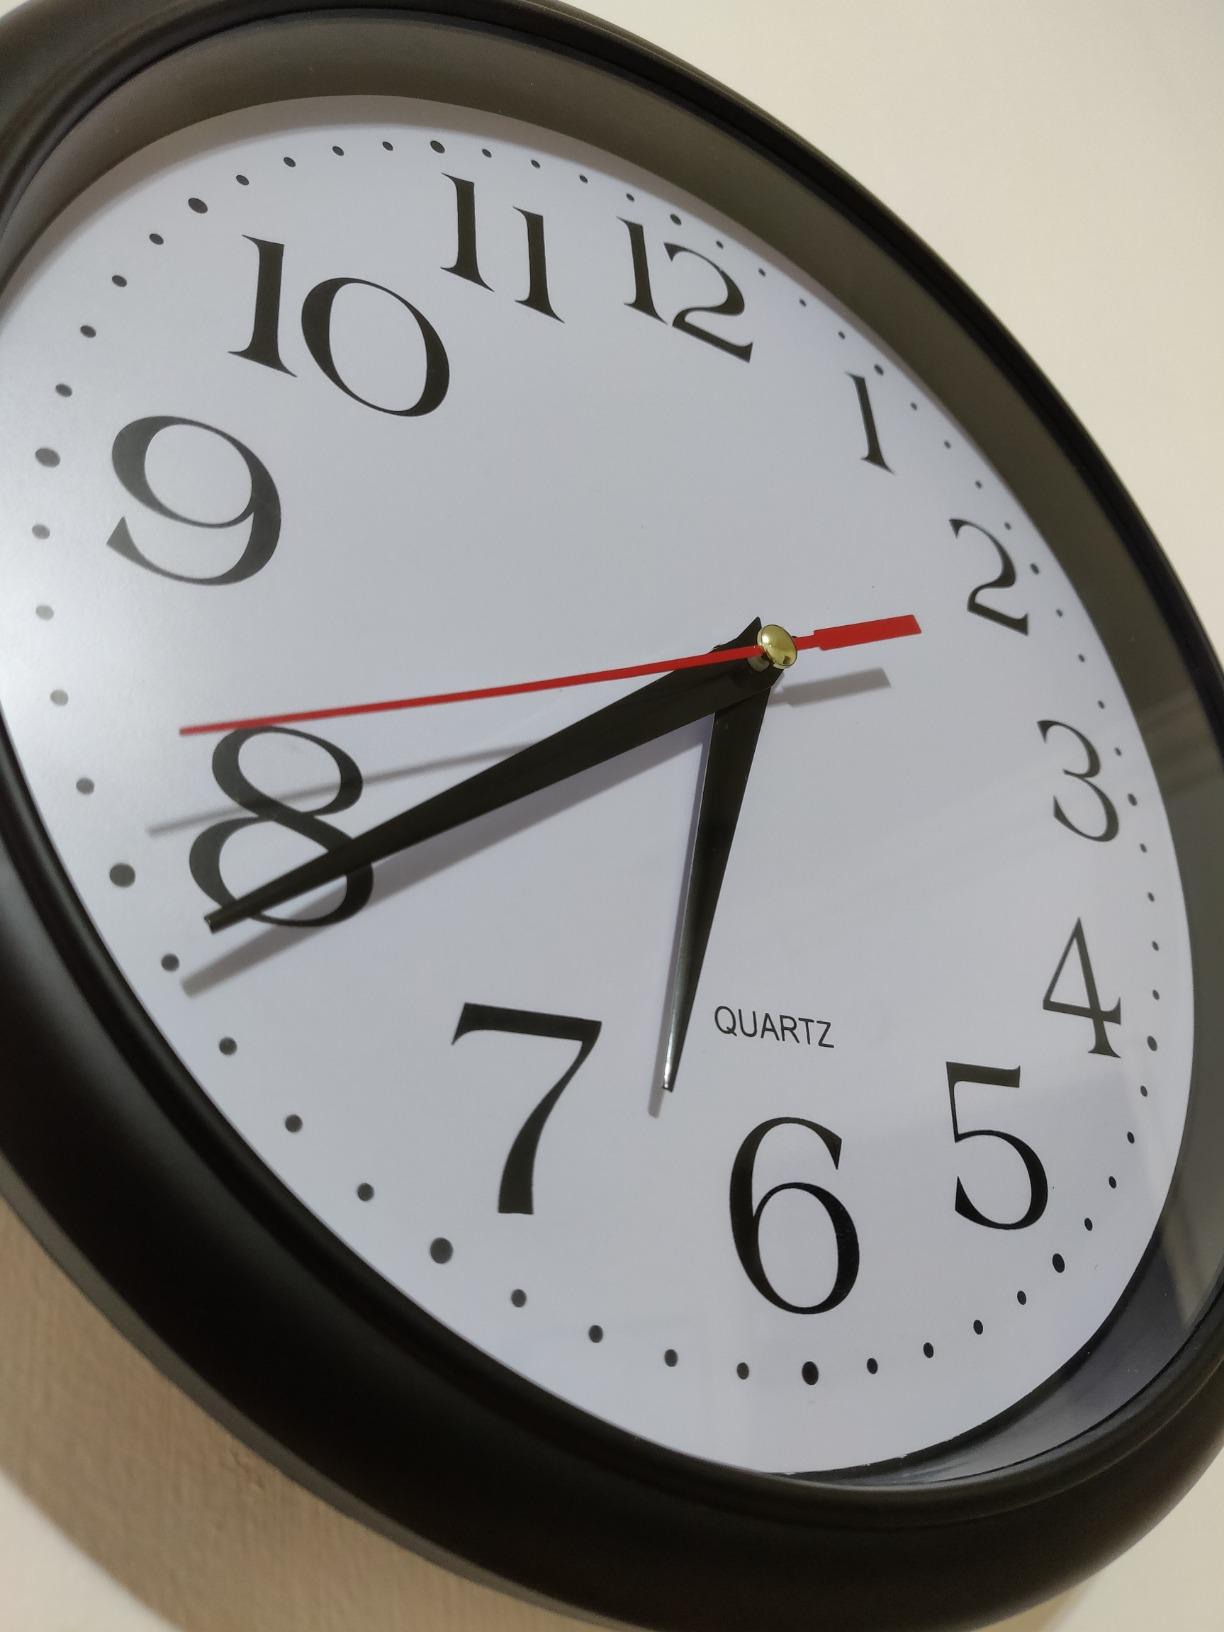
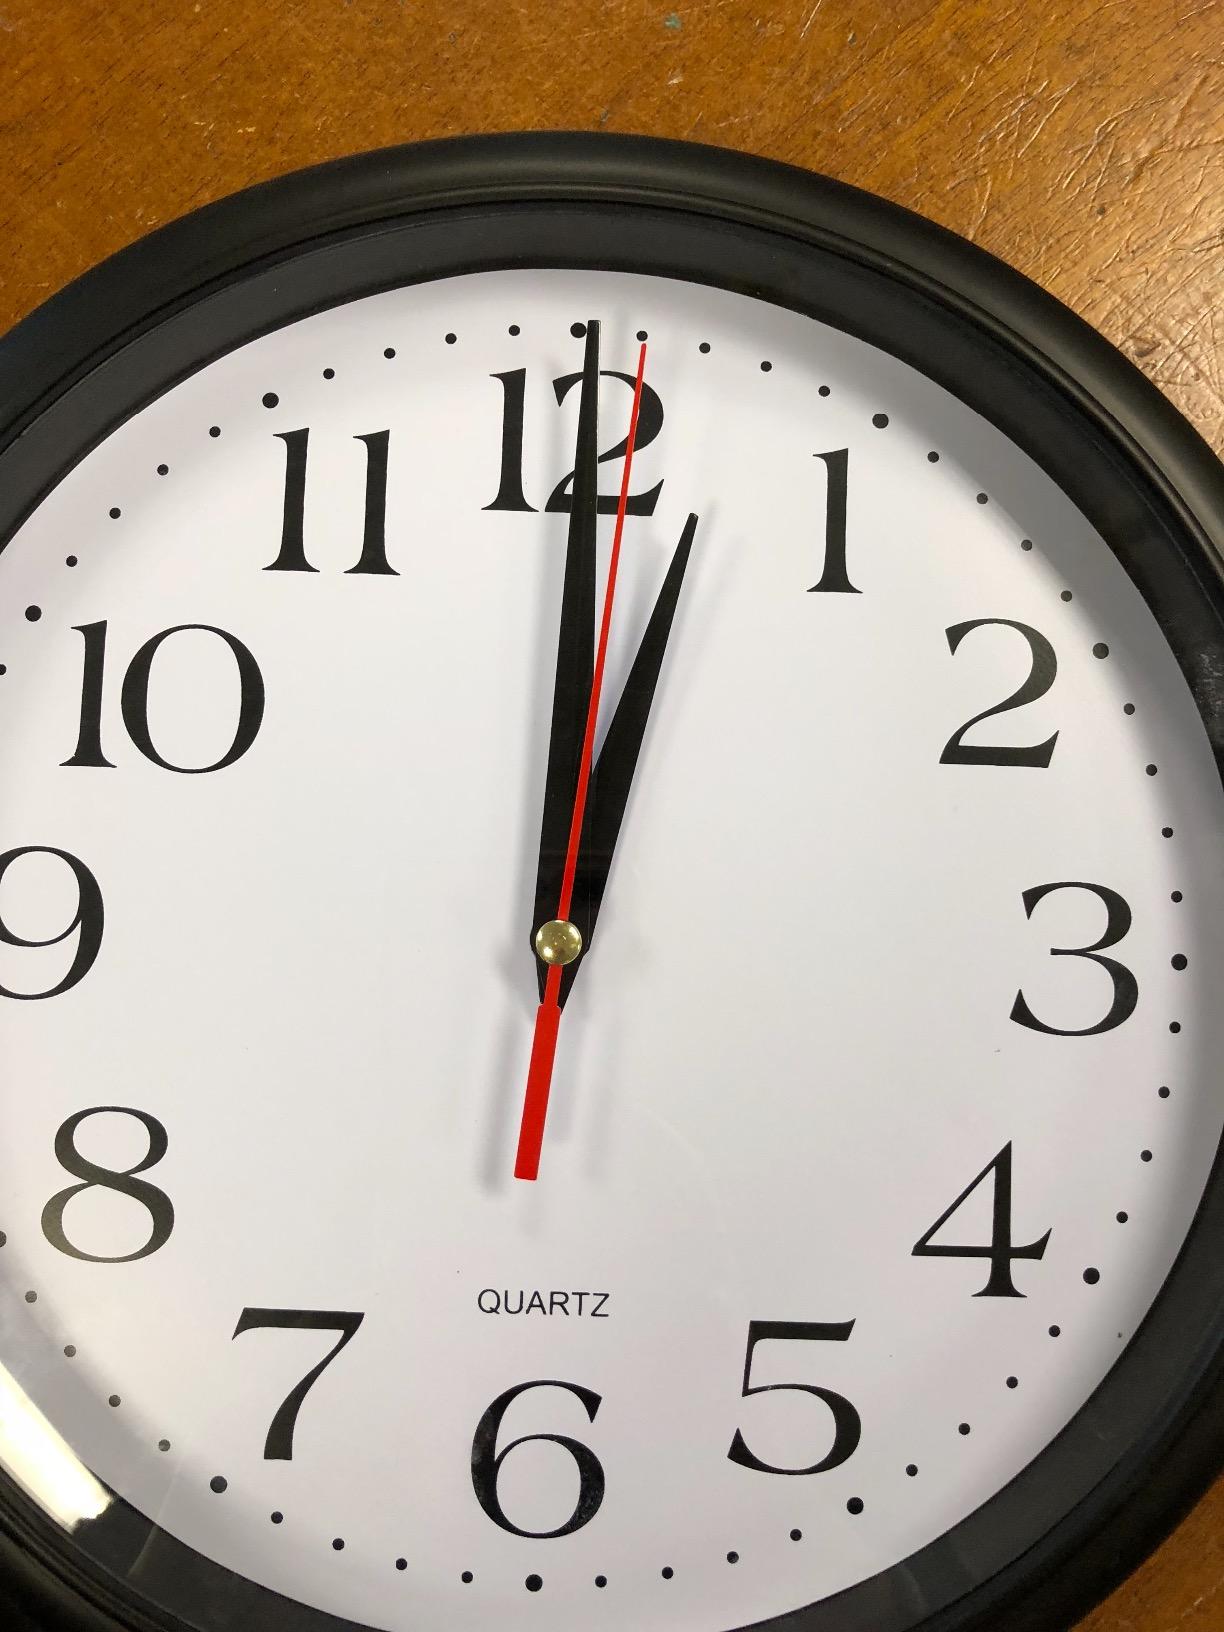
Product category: clock
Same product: yes